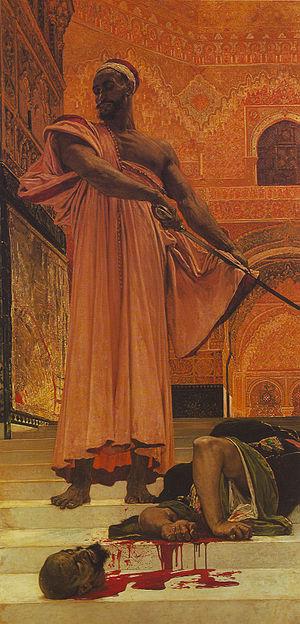
Les palais nasrides constituent un ensemble palatin destiné à la vie de cour des Nazaris, à l'intérieur de l'Alhambra de Grenade, en Andalousie.
La peine de mort, ou peine capitale, est une peine prévue par la loi consistant à exécuter une personne ayant été reconnue coupable d'une faute qualifiée de « crime capital ». La sentence est prononcée par l'institution judiciaire à l'issue d'un procès. En l'absence d'un procès, ou dans les cas où celui-ci n'est pas réalisé par une institution reconnue, on parle d'exécution sommaire, d'acte de vengeance ou de justice privée. La peine de mort est diversement considérée selon les époques et les régions géographiques.